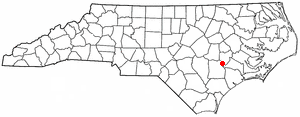
La ville américaine de Pink Hill est située dans le comté de Lenoir, en Caroline du Nord. En 2006, elle comptait 538 habitants.